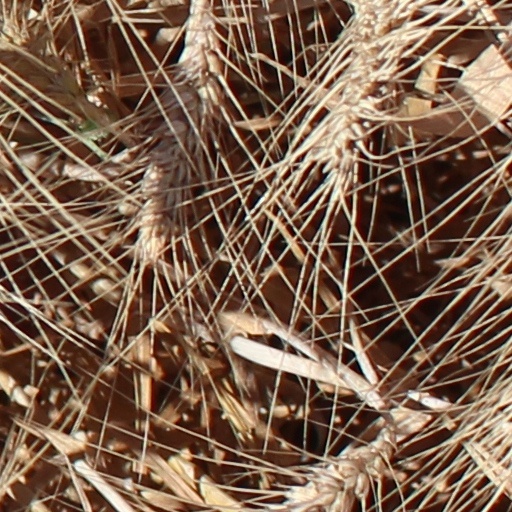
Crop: wheat